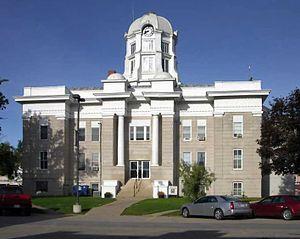
Le comté de Scotland, en anglais : Scotland County, est un comté du Missouri aux États-Unis. Le siège du comté se situe à Memphis. Le comté date de 1841 et il fut nommé en référence à l'Écosse. Au recensement de 2000, la population était constituée de 4 983 individus.